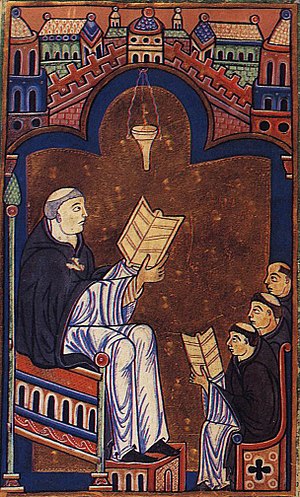
Hugo af Saint-Victor
Hugo af Saint-Victor var en tysk filosof, mystiker og neoplatoniker, formodentlig født i Hartigam, Sachsen. Han blev i 1125 magister på Saint-Victor, der var en af Paris’ vigtigste skoler, hvor han boede til sin død.